Judith River Formation

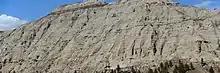
Judith River Formation, Upper Missouri Breaks National Monument

The Judith River Formation conformably overlies the Claggett Formation and Pakowki Formation. It is overlain by the Bearpaw Formation. It is equivalent to the Belly River Formation in the southern Canadian Rockies foothills, the Lea Park Formation in central Alberta and the Wapiti Formation in the northwestern plains.